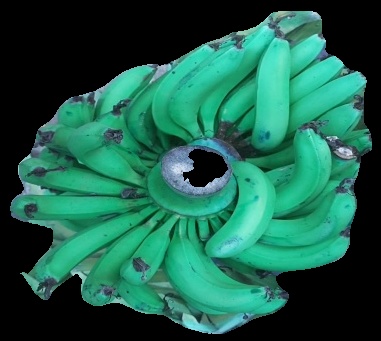
Variety: pachbale
Grade: grade3